Michael Noer

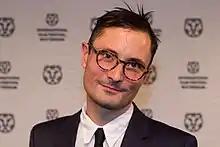
Noer at the International Film Festival Rotterdam in January 2015

Noer studied at the European Film College and later at the National Film School of Denmark, where he graduated from the documentary programme in 2003. His 2007 documentary, "Vesterbro", received a Special Mention at the Copenhagen International Documentary Festival (CPH:DOX).